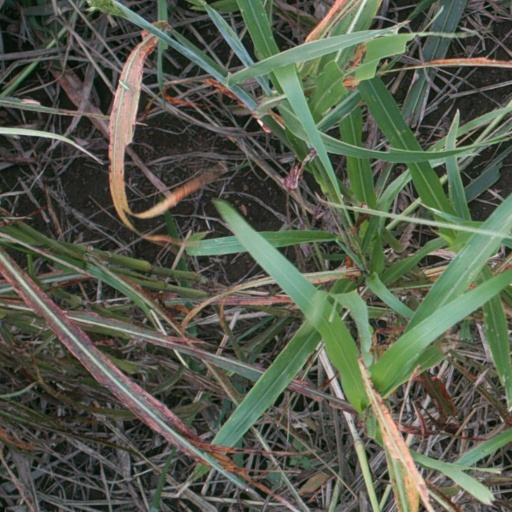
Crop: sorghum